Connor Bunnaman

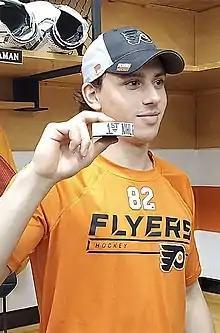
Bunnaman in 2020

Connor Bunnaman (born April 16, 1998) is a Canadian professional ice hockey forward for Mountfield HK of the Czech Extraliga (ELH). Bunnaman played in the Ontario Hockey League for the Kitchener Rangers before being drafted by the Philadelphia Flyers in the 2016 NHL Entry Draft.